Internal Security Act (Singapore)

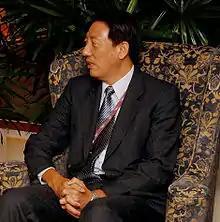
Teo Chee Hean, the Deputy Prime Minister, Coordinating Minister for National Security and Minister for Home Affairs in the 12th Parliament of Singapore, justified the Internal Security Act in Parliament in October 2011

The legitimacy and relevance of the ISA were subsequently debated by former ISA detainees, the Singapore Government, and others. Member of Parliament for Pasir Ris–Punggol Group Representation Constituency, Dr. Janil Puthucheary, commented in Parliament on 18 October 2011 that "while he felt it inappropriate to detain a citizen without trial, he is convinced by the hard logic that the safety and security of Singapore must be paramount". However, he agreed that there needed to be more safeguards to prevent abuse of the ISA and that "the ISA needs to be discussed in a more transparent manner, even as the facts associated with a given detainee need to be kept secret".